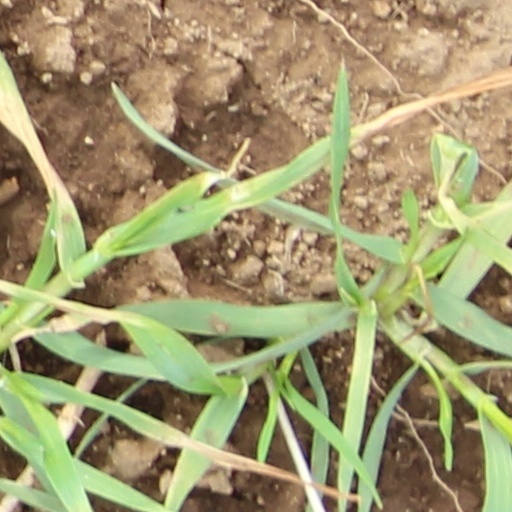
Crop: wheat